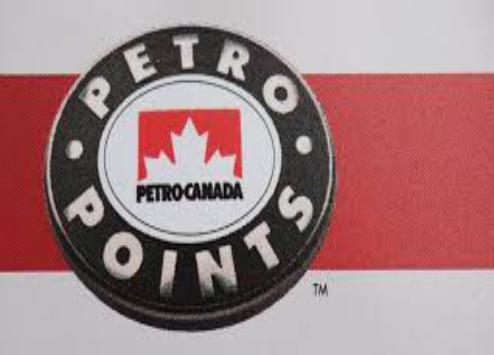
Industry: Transportation